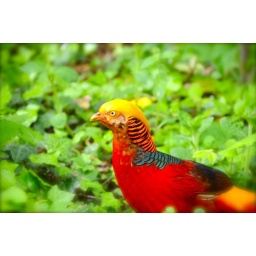
golden phesant in the green